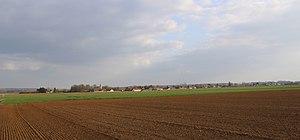
Panorama du village.
Amy est une commune française située dans le département de l'Oise, en région Hauts-de-France.